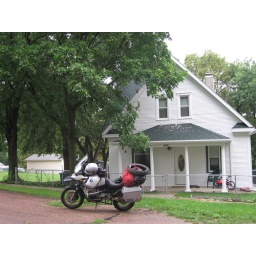
My sister's cute house in the two-street village